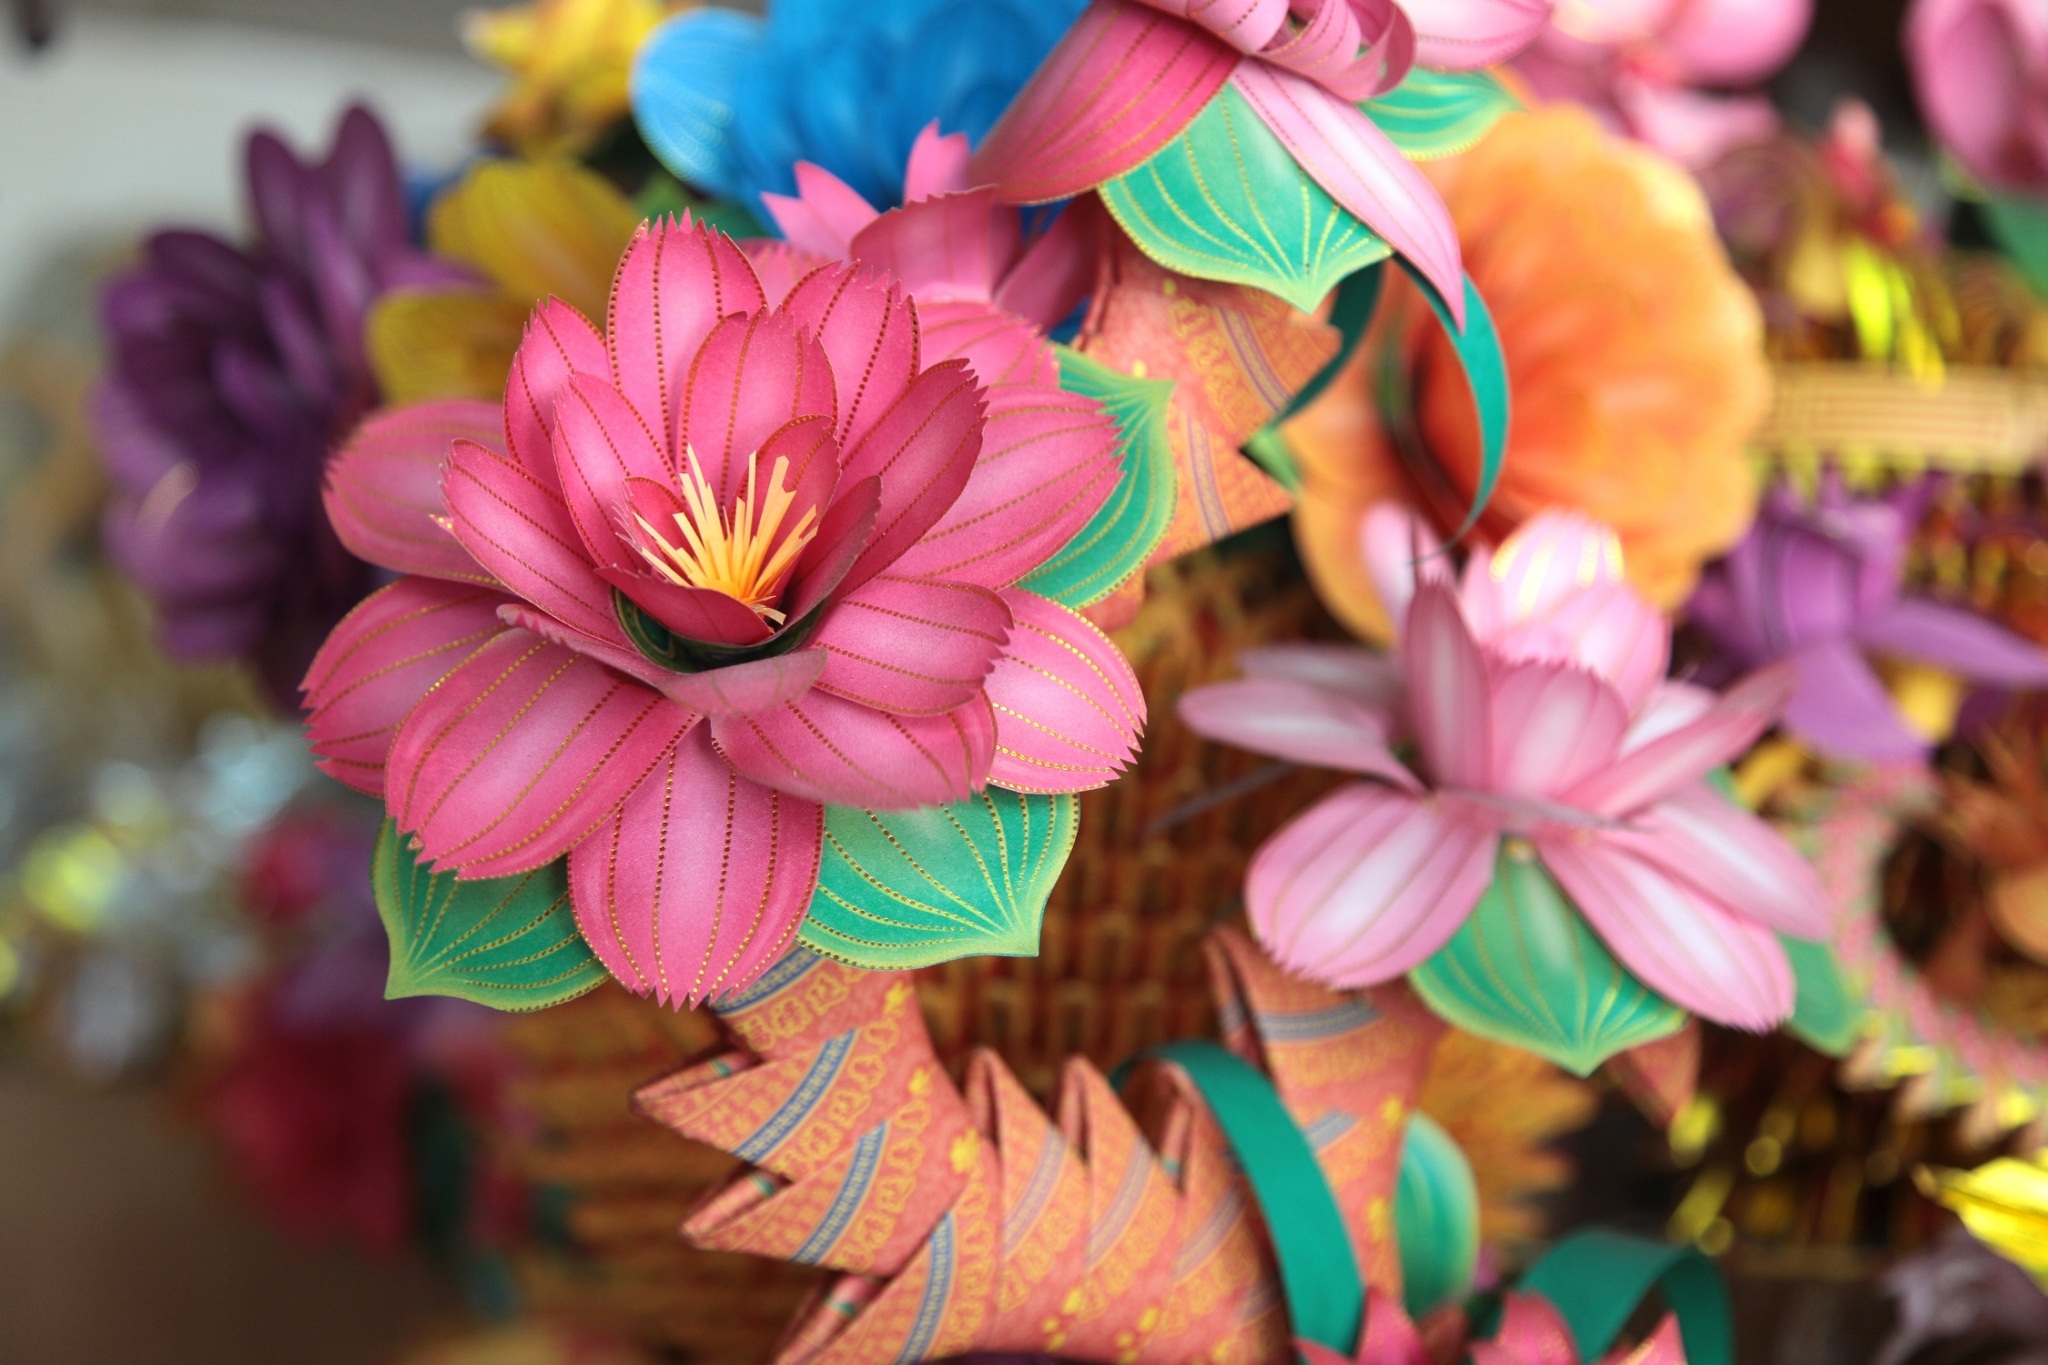
blossom, plant, leaf, flower, petal, decoration, color, religion, pink, paper, flora, art, taiwan, tradition, floristry, folk, macro photography, flowering plant, flower bouquet, east side, paper flowers, liu peirong, land plant